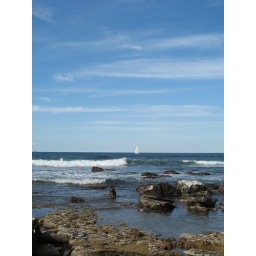
A dog playing in the rock pools crept into my shot here...I like it!